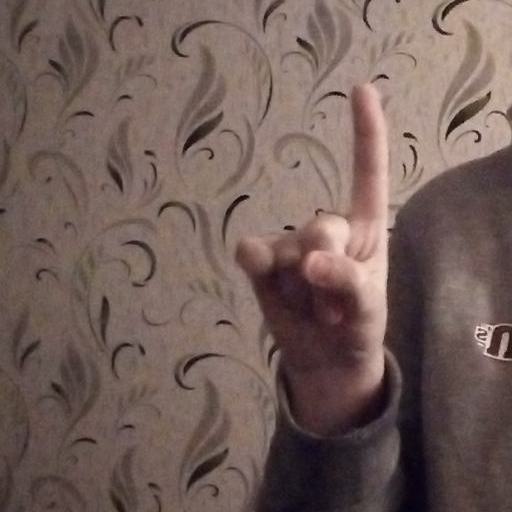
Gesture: one